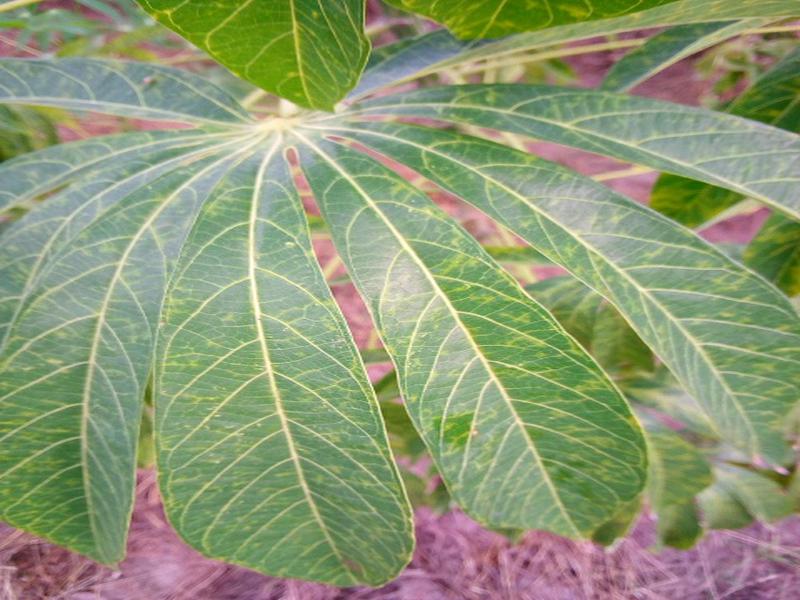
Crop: cassava
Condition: brown_streak_disease